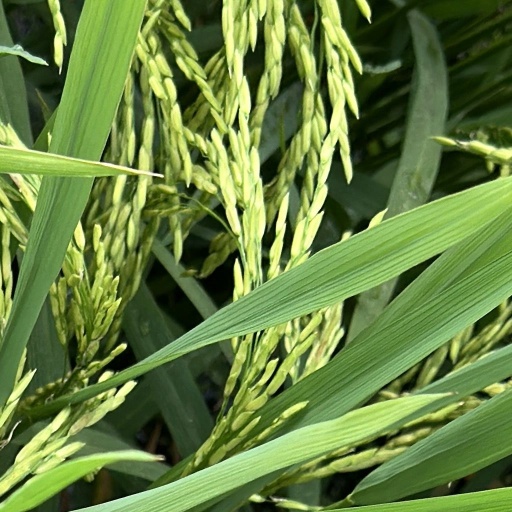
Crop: rice